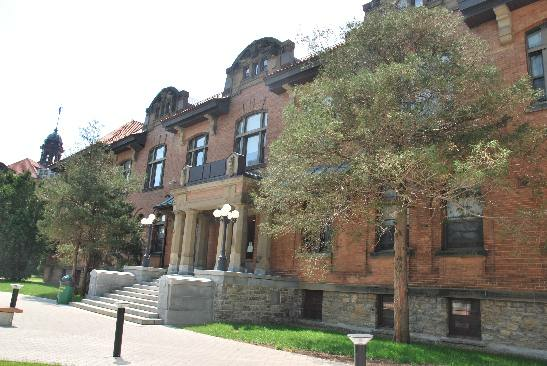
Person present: No